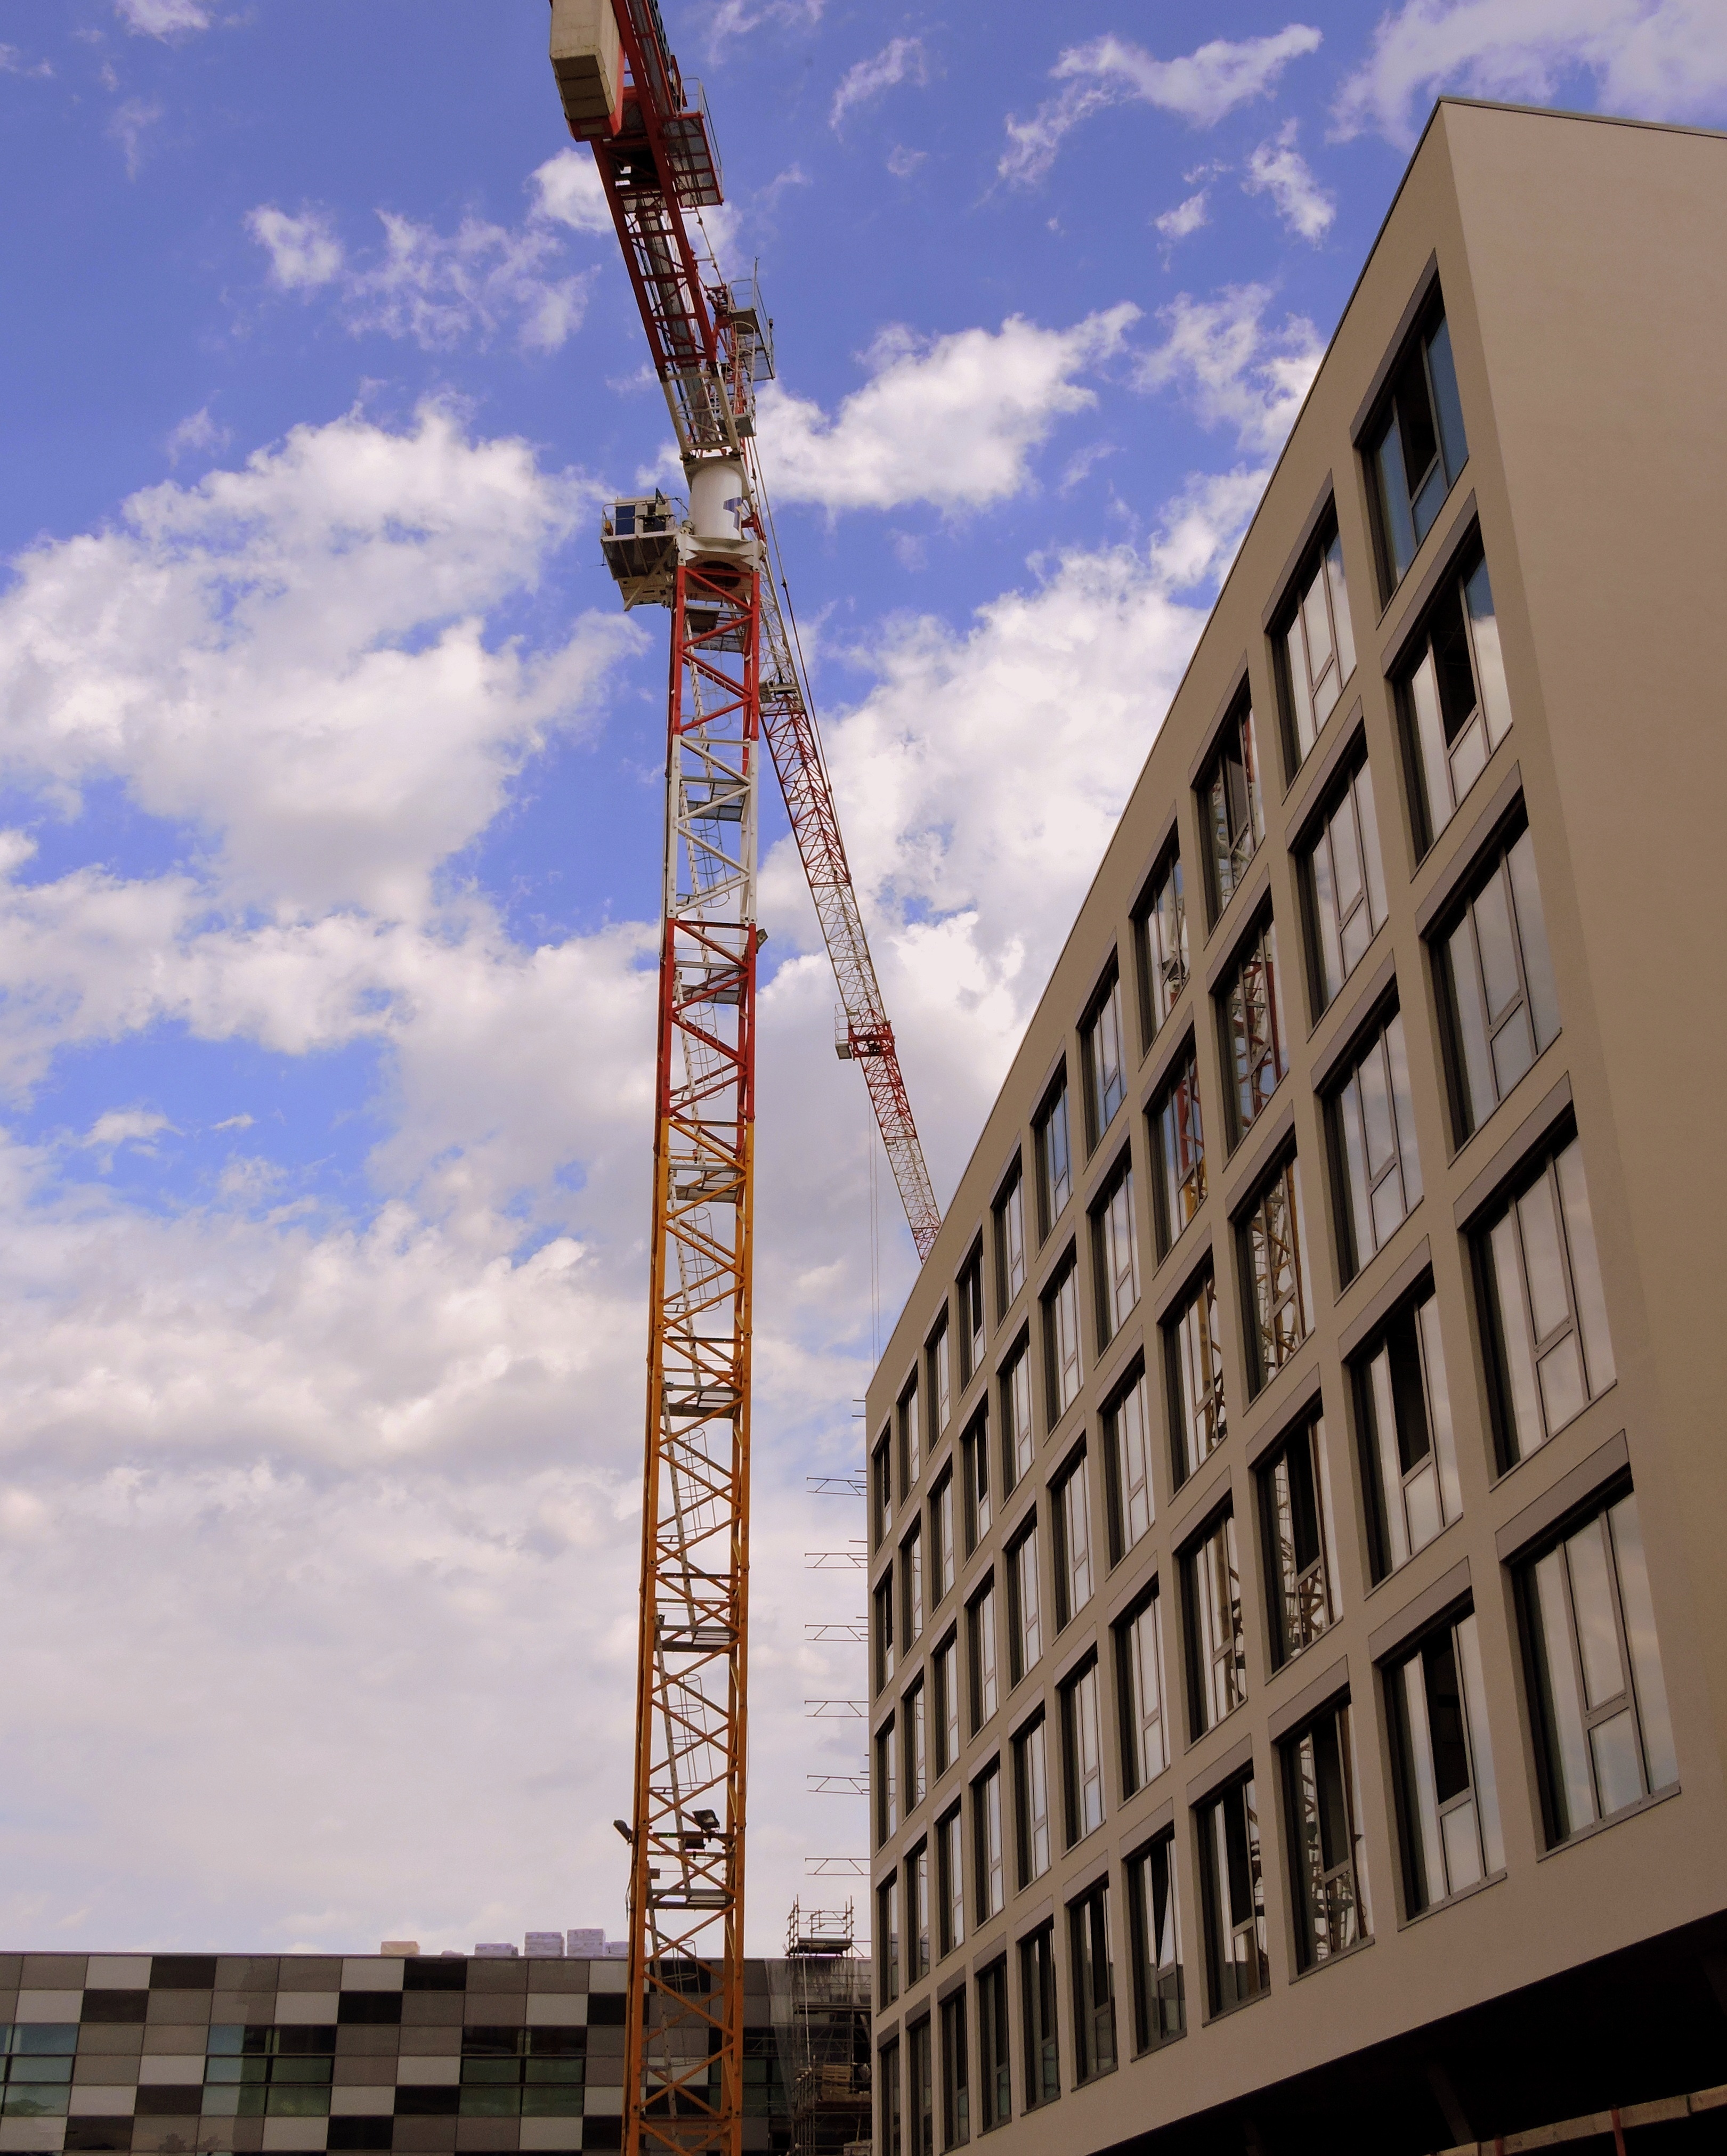
architecture, building, skyscraper, downtown, construction, tower, mast, landmark, facade, tower block, crane, palazzo, construction equipment, restructuring